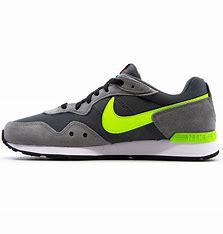
Brand: Nike
Model: Venture Runner